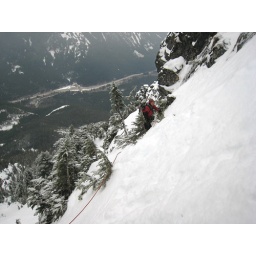
Bringing Tony over to the belay tree under the rock face&lt;i&gt;picture by dwaynec&lt;/i&gt;